Le Val-d'Ajol

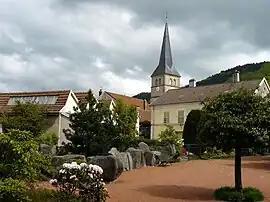
The church and surroundings in Le Val-d'Ajol

Le Val-d'Ajol is a commune in the Vosges department in Grand Est in northeastern France. The Jesuit priest and singer Aimé Duval (1918–1984) was born in Le Val-d'Ajol.